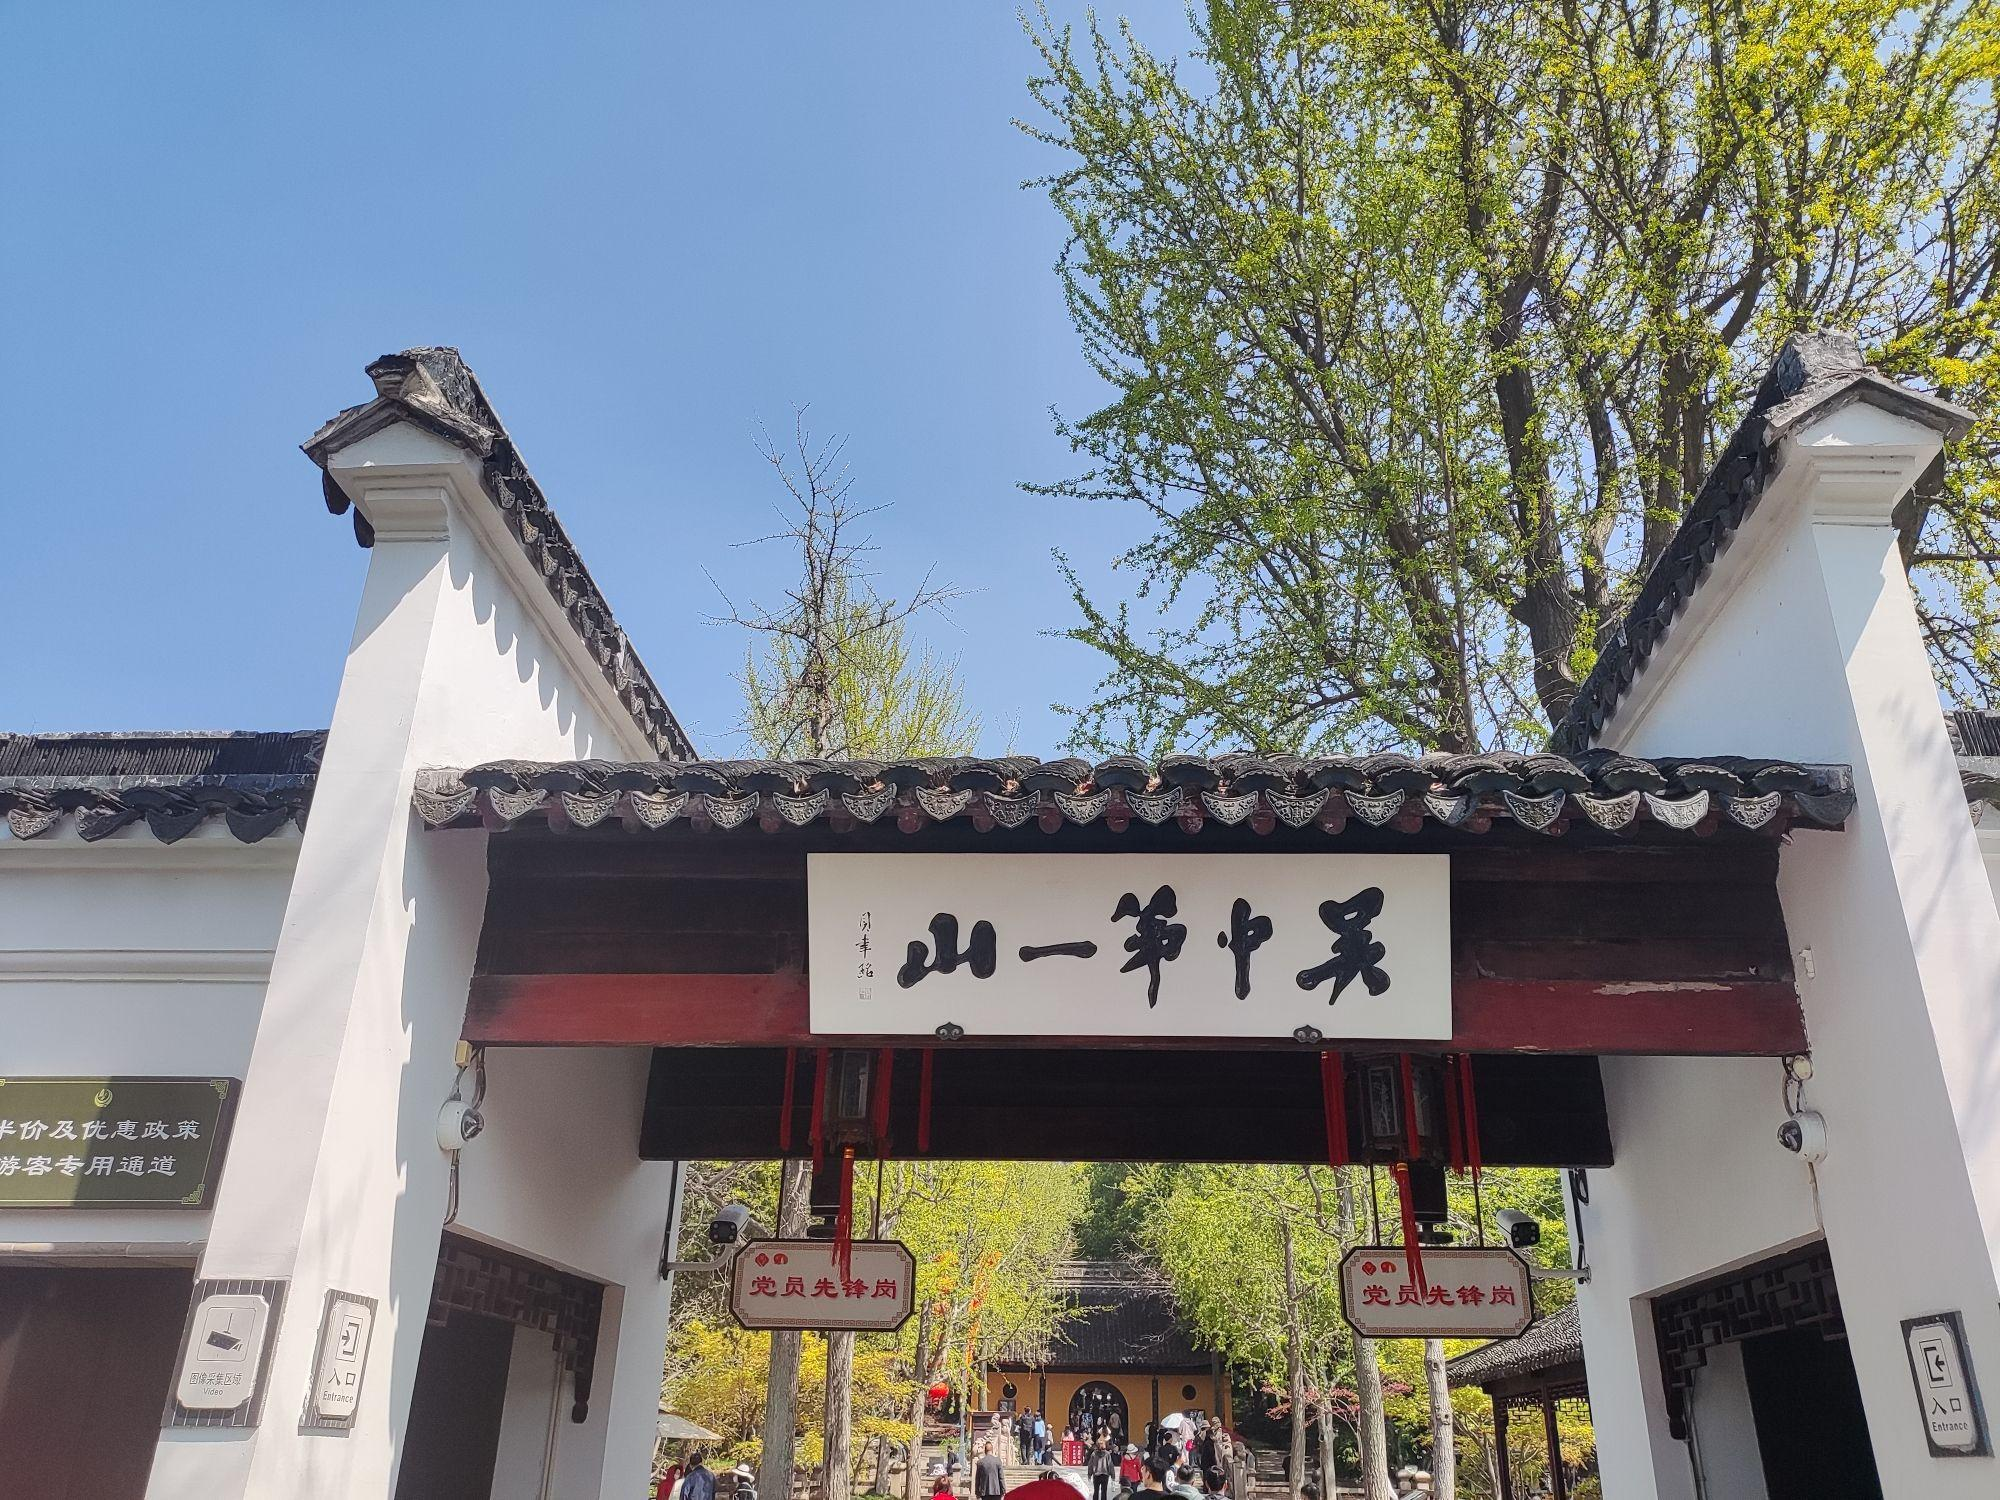
地标名称：吴中第一山牌坊
所在城市：苏州市·姑苏区